SAML metadata

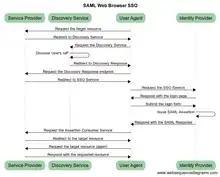
SAML web browser SSO with discovery and login

Trusted SAML metadata ensures a secure transaction between a SAML identity provider (IdP) and a SAML service provider (SP). Before metadata, trust information was encoded into the implementation in a proprietary manner. Now the sharing of trust information is facilitated by standard metadata. The SAML 2.0 Metadata Standard provides a well-defined, interoperable metadata format that entities can use to bootstrap the trust process.